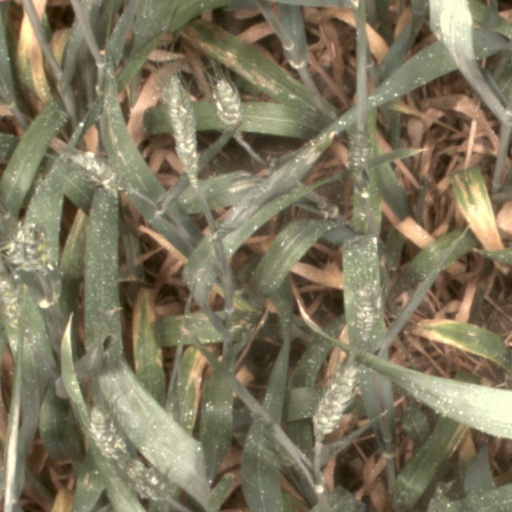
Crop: wheat